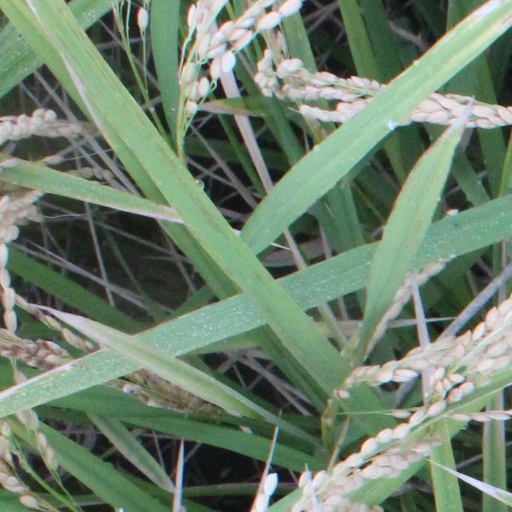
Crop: rice